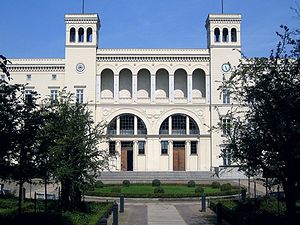
Hamburger Bahnhof
Hamburger Bahnhof
Hamburger Bahnhof er en nedlagt jernbanestation beliggende i Tiergarten-området i bydelen Mitte i Berlin, Tyskland. I dag huser bygningen Museum für Gegenwart.